Sargon II

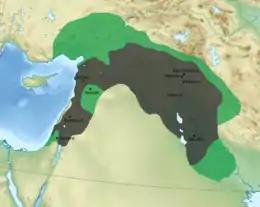
Map of Sargon's conquests

A pressing concern for Sargon was the kingdom of Urartu in the north. Though no longer as powerful as it had been in the past, when it at times rivalled Assyria in strength and influence, Urartu still remained an alternative suzerain for many smaller states in the north. In 718, Sargon intervened in Mannaea, one of these states. This campaign was as much a military effort as it was a diplomatic one; King Iranzu of Mannaea had been an Assyrian vassal for more than 25 years and had requested Sargon to aid him. A rebellion by the Urartu-aligned noble Mitatti occupied half of Iranzu's kingdom, but thanks to Sargon, Mitatti's uprising was suppressed. Shortly after the victory over the rebels, Iranzu died and Sargon intervened in the succession, supporting Iranzu's son Aza rise to the throne of Mannaea. Another son, Ullusunu, contested his brother's accession and was supported in his efforts against him by Rusa I of Urartu.